Answer in natural language. Estimate the real world distances between objects in the image. Which object is closer to framed monochromatic wall decor painting, black wooden shelving unit or bluegrey rectangular table? Choose between the following options: bluegrey rectangular table or black wooden shelving unit
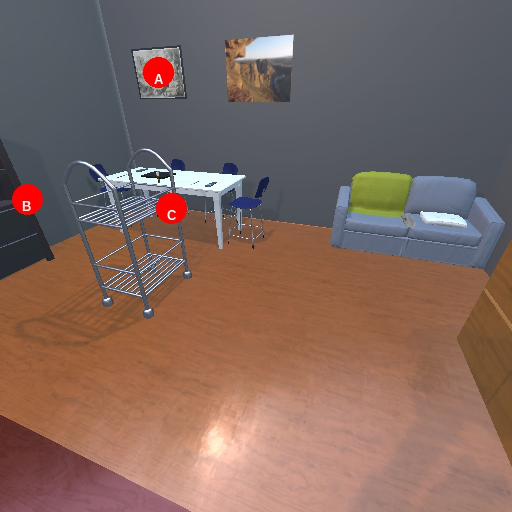
<answer>bluegrey rectangular table</answer>